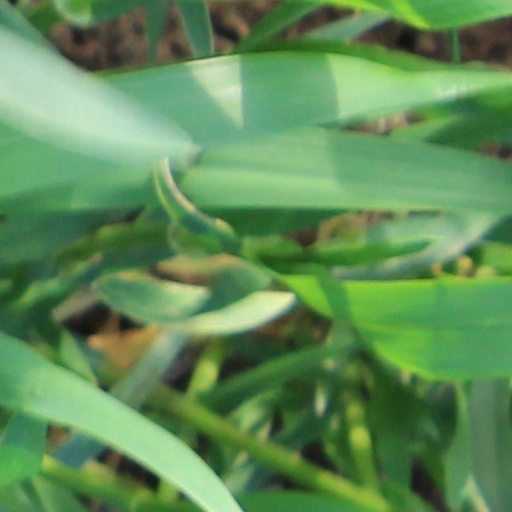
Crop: wheat